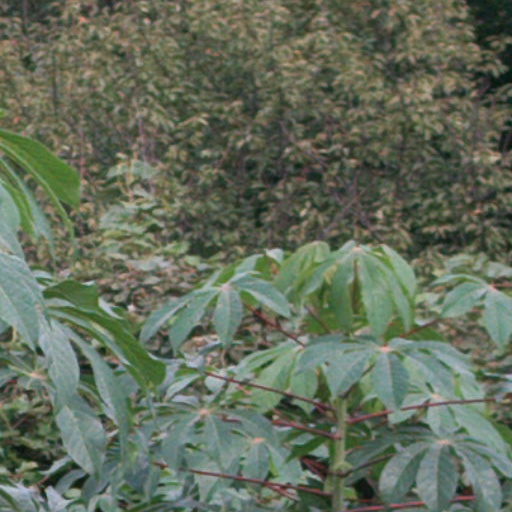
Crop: cassava